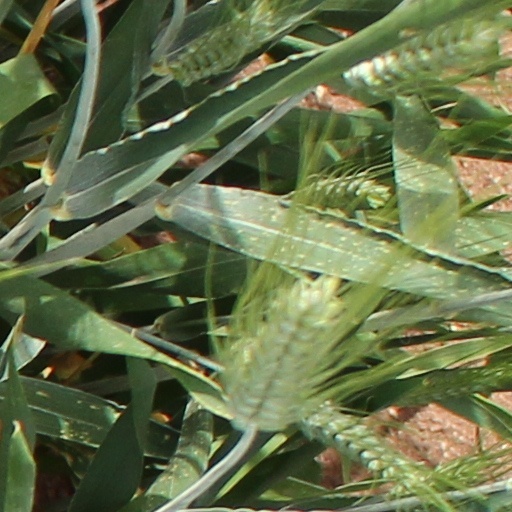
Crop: wheat